Girls' High School (Boston, Massachusetts)

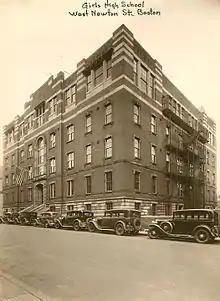
External view of the high school in the 1920s

Girls' High School is a defunct secondary school that was located at various times in the Downtown Boston, South End and Roxbury sections of Boston, Massachusetts. The first public high school for young women in the United States, it was founded in 1852 as the "Normal School" for girls to be trained as primary school teachers. It was initially located above a public library in the former Adams schoolhouse on Mason Street. In 1854, the school's name was changed to the "Girls' High and Normal School".